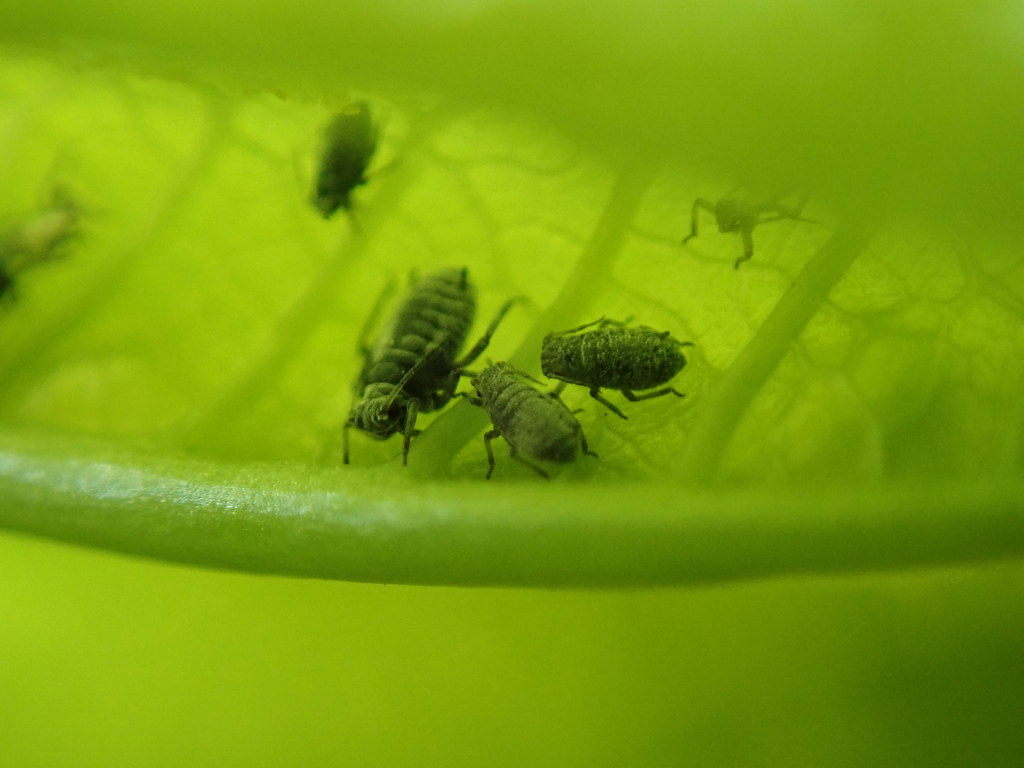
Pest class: bird_cherry_oat_aphid